Clarendon Shopping Centre

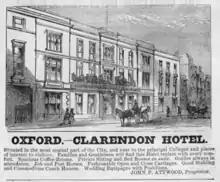
An advert for the Clarendon Hotel from 1885

Formerly on this site was the Clarendon Hotel on Cornmarket Street, which grew from two former coaching inns, the King's Head and the Star. The hotel was a Georgian building, though beneath it was a vaulted wine cellar, which was the oldest in Oxford. The hotel closed in 1939; Woolworths purchased it in that year; it was used as an American Servicemen's Club, and then as offices, before being demolished in 1954. The demolition was later criticised, although a report by Thomas Sharp in 1948 had recommended the building should be retained.